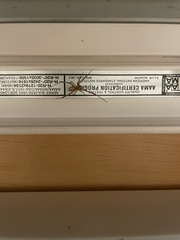
Species: Lactrodectus_hesperus